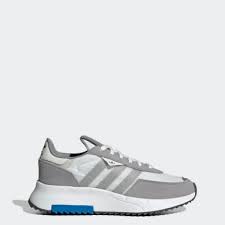
Label: Sneaker